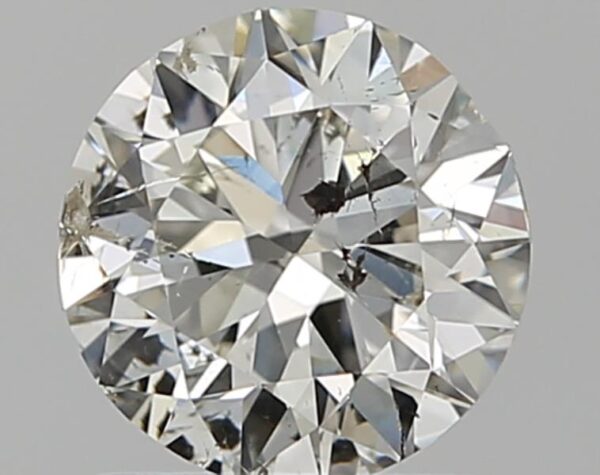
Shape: round
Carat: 1
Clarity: SI2
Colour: H
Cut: VG
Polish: EX
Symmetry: VG
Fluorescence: SL
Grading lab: IGI
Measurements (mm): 6.39 x 6.31 x 3.87